FAM214B

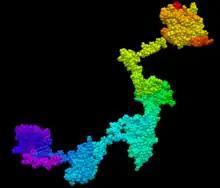
Predicted Tertiary Structure I-Tasser (sphere style)

Tertiary Structure was predicted using I-Tasser where the purple represents the C-terminal and the red represents the N-terminal shown on the right.